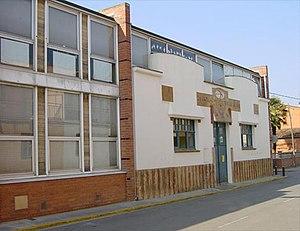
Rafael Masó i Valentí, né le 16 août 1880 à Gérone et mort le 13 juillet 1935 dans la même ville, est un architecte espagnol de Catalogne.